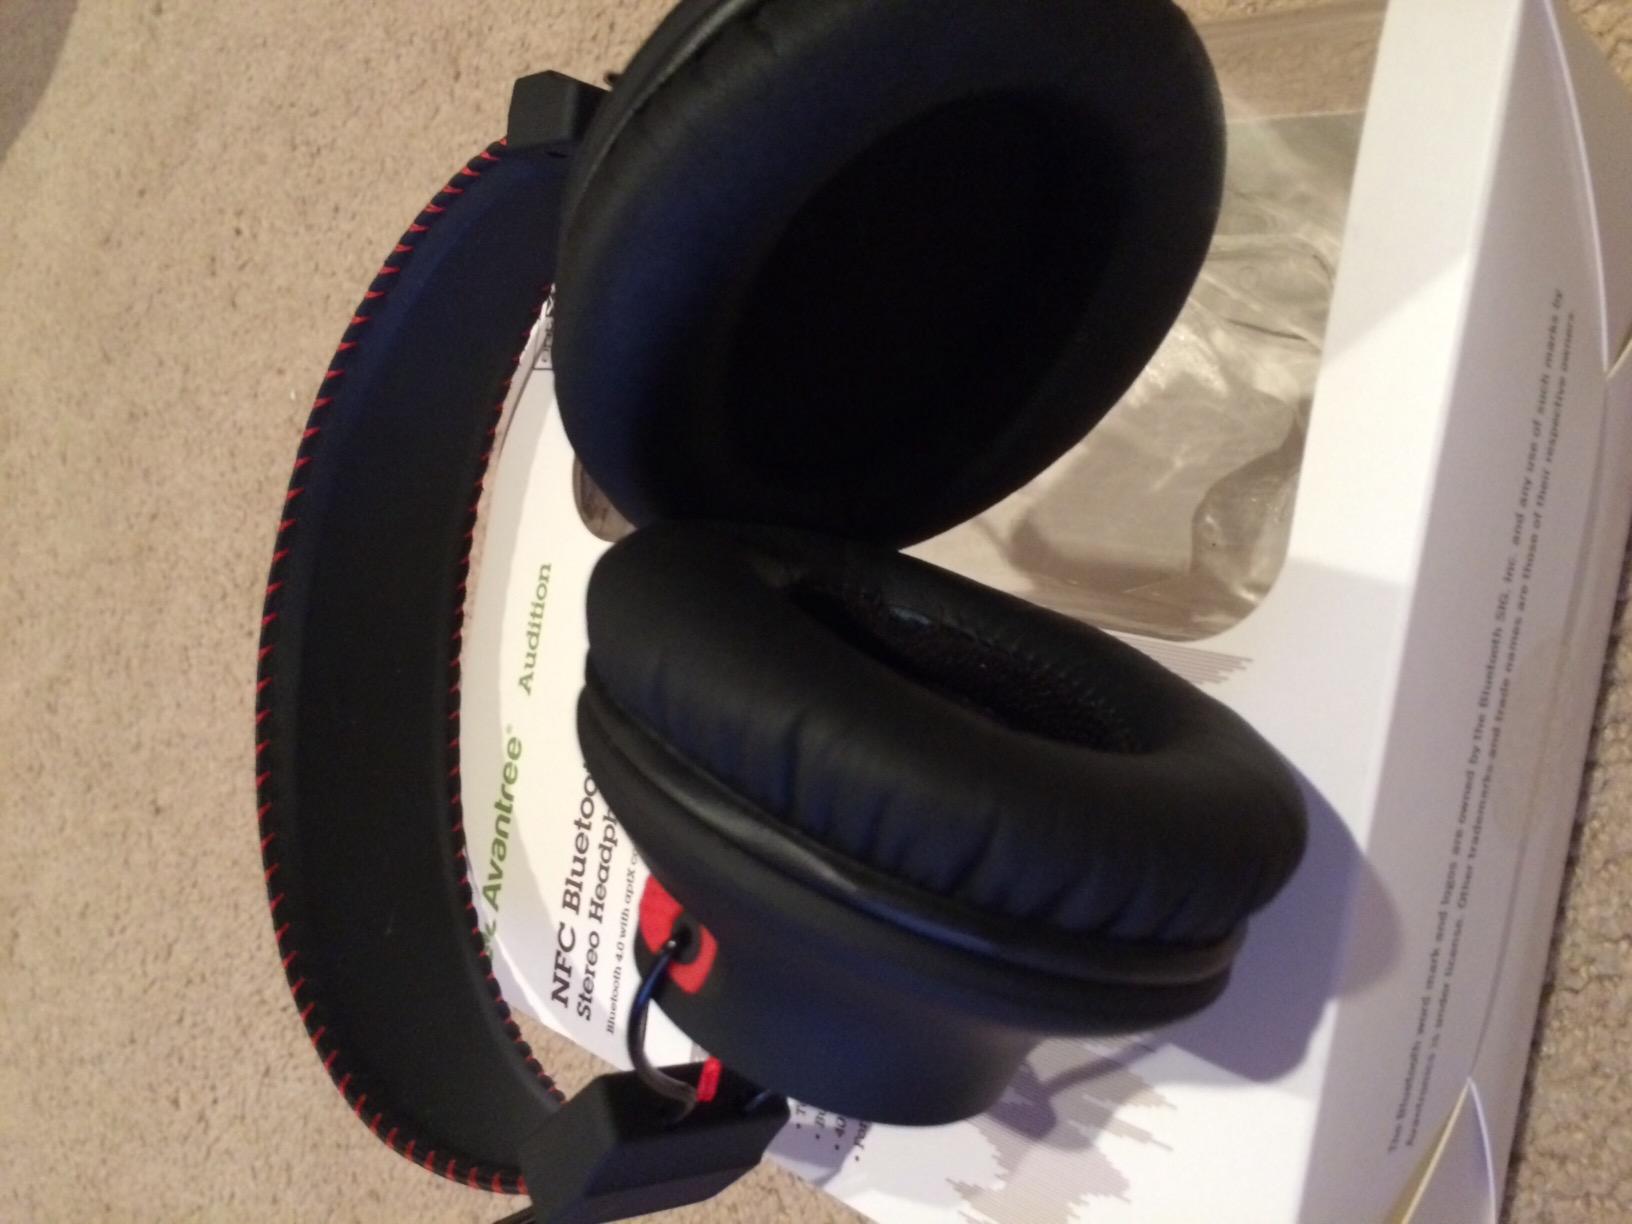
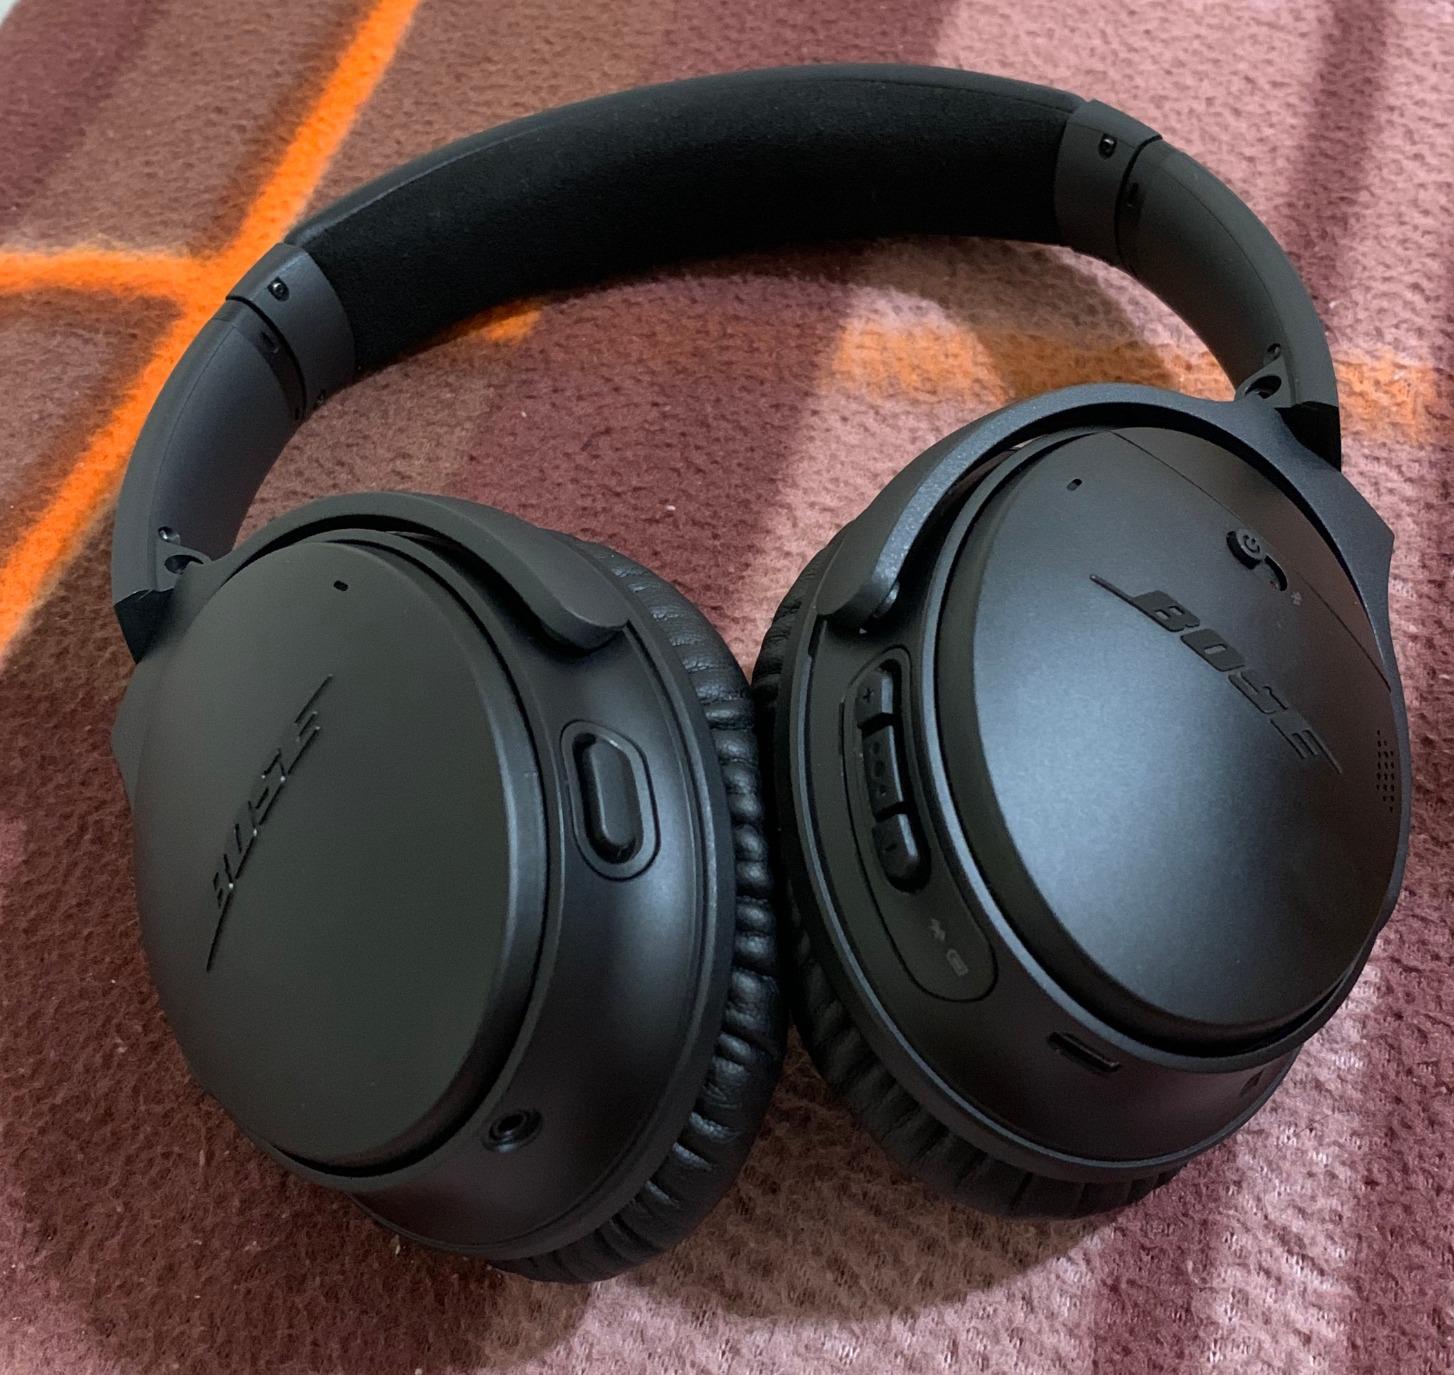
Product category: headphones
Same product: no